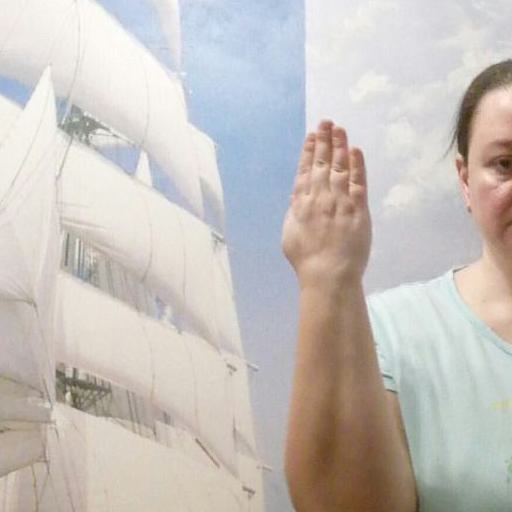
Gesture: stop_inverted